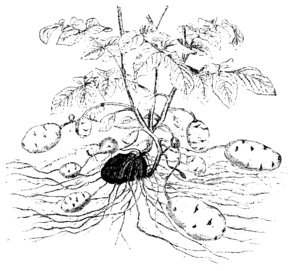
La pomme de terre ou patate, est un tubercule comestible produit par l’espèce Solanum tuberosum, appartenant à la famille des solanacées. Le terme désigne également la plante elle-même, plante herbacée, vivace par ses tubercules mais toujours cultivée comme une culture annuelle. La pomme de terre est une plante qui réussit dans la plupart des sols, mais elle préfère les sols légers légèrement acides. La plante est sujette aux maladies dans des sols calcaires ou manquant d’humus.